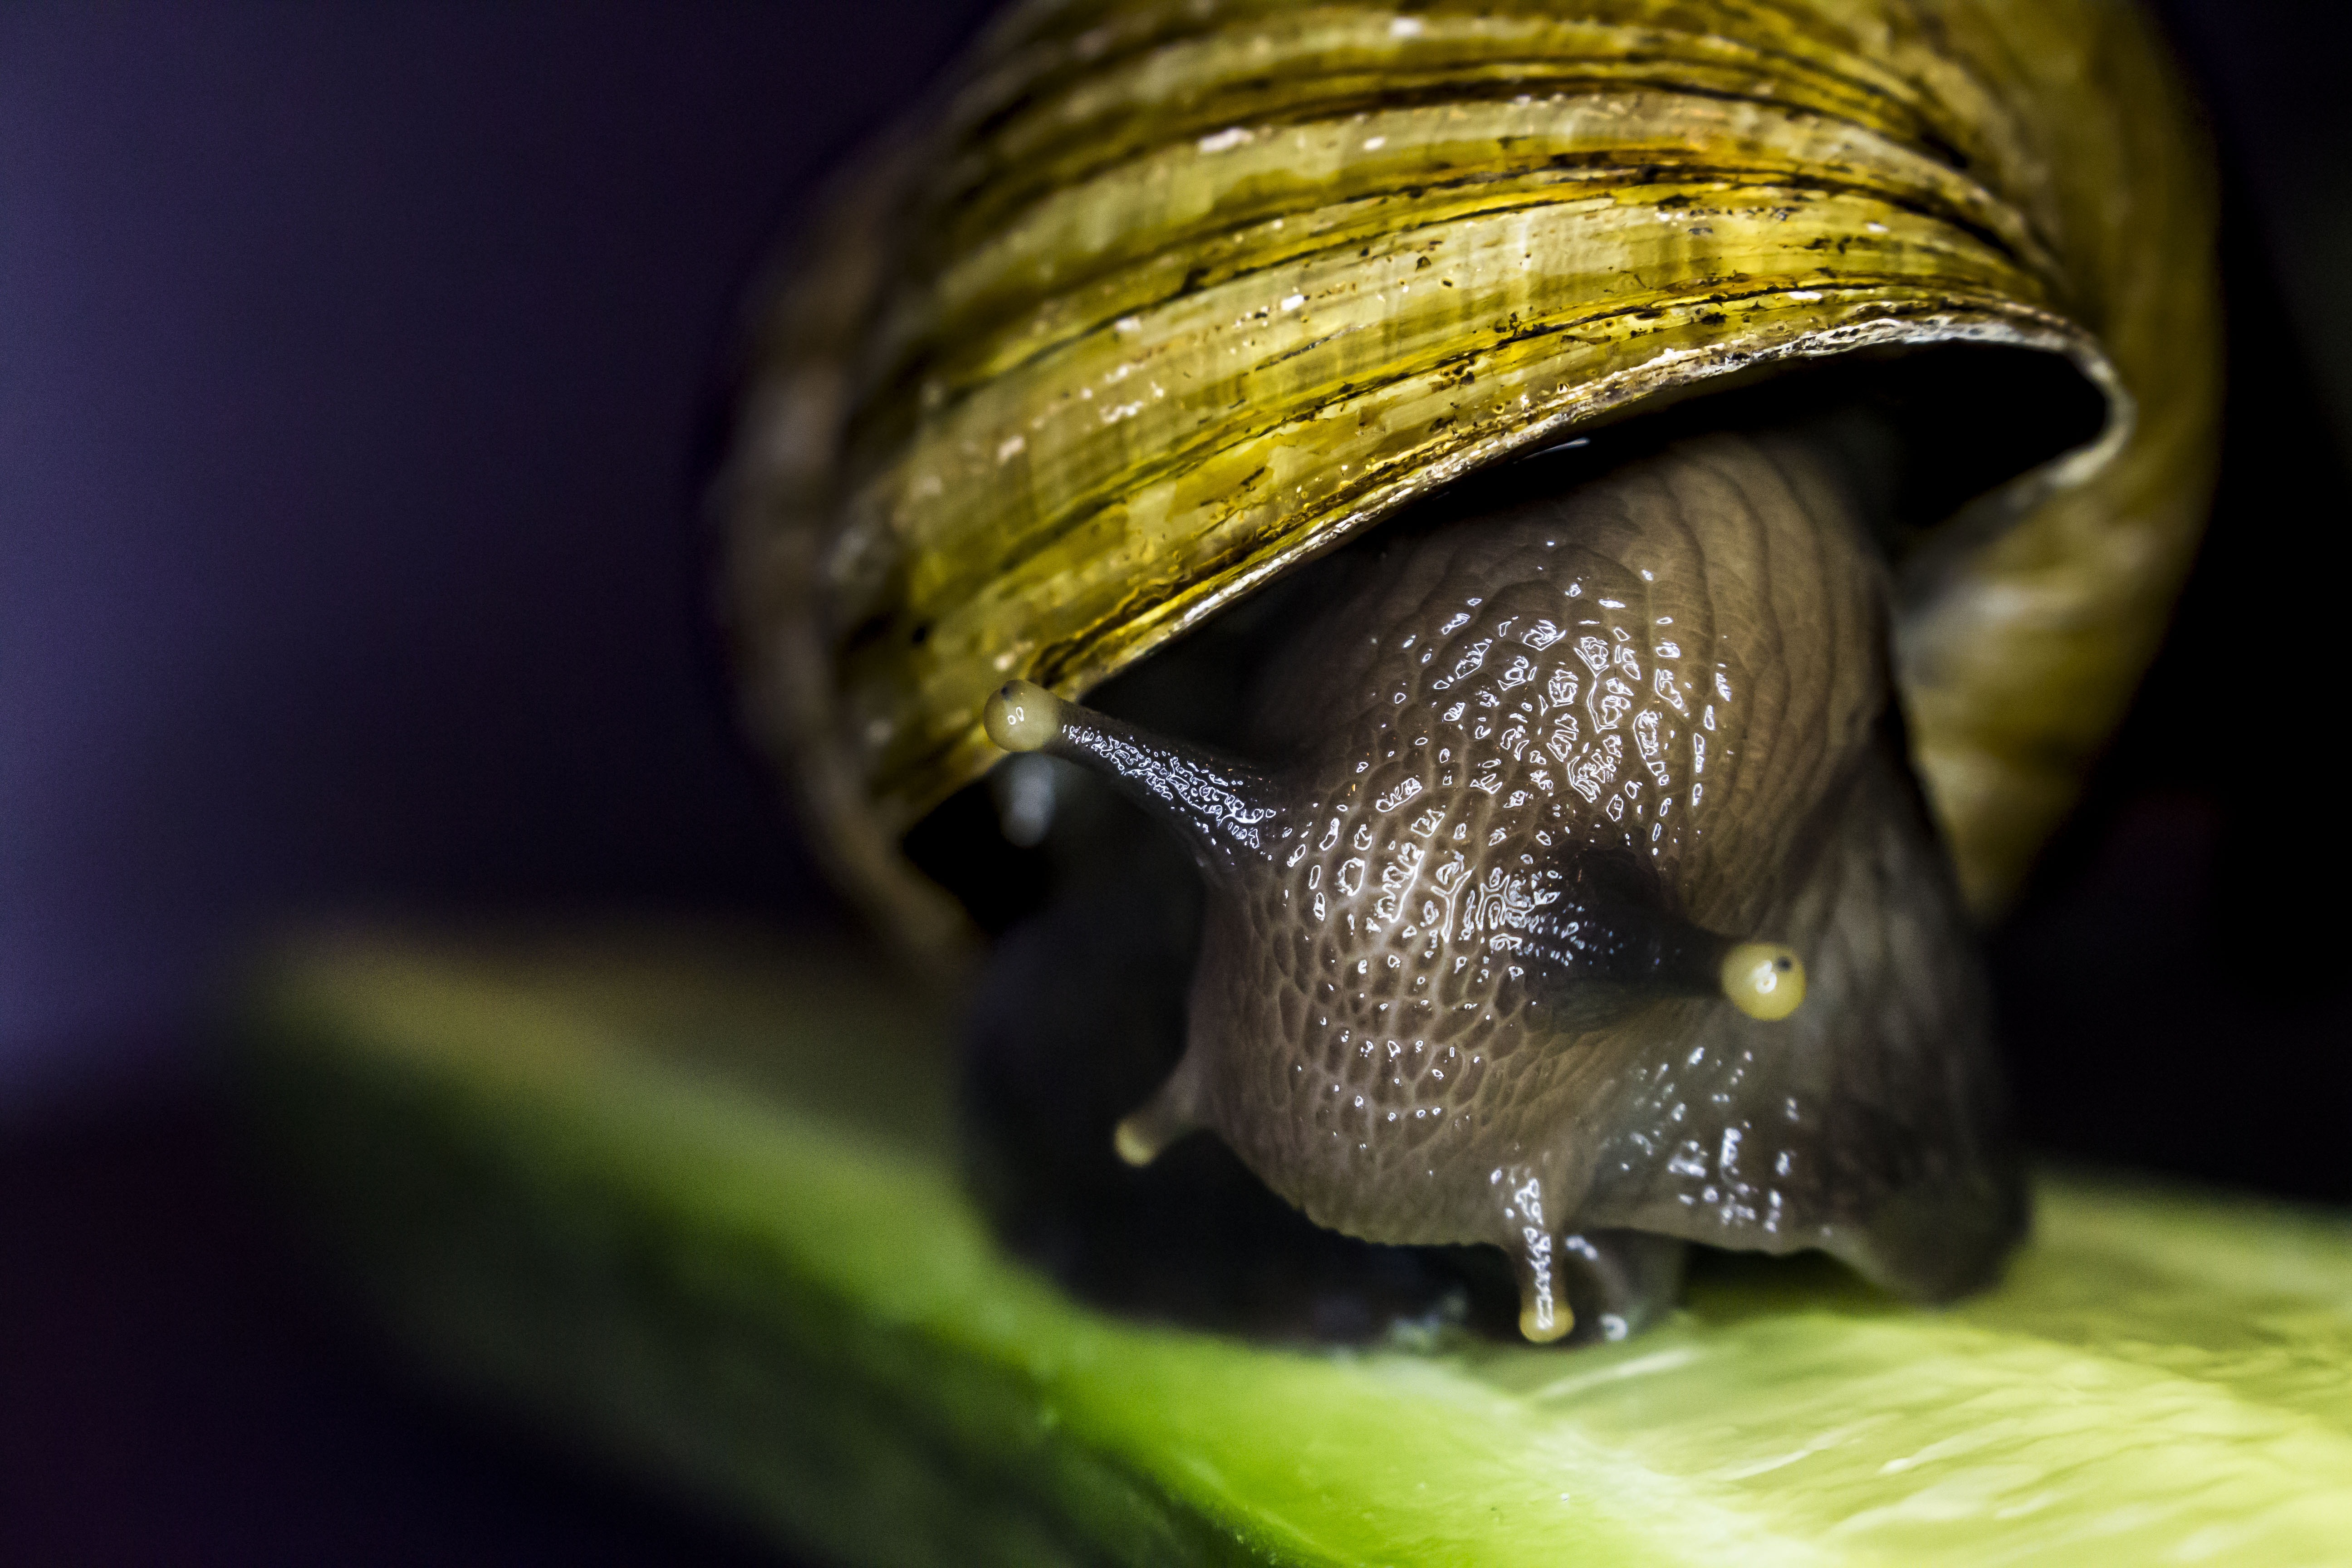
nature, photography, animal, wildlife, antenna, pet, green, insect, biology, small, garden, fauna, shell, invertebrate, close up, mollusk, snail, slow, slug, macro photography, snails and slugs